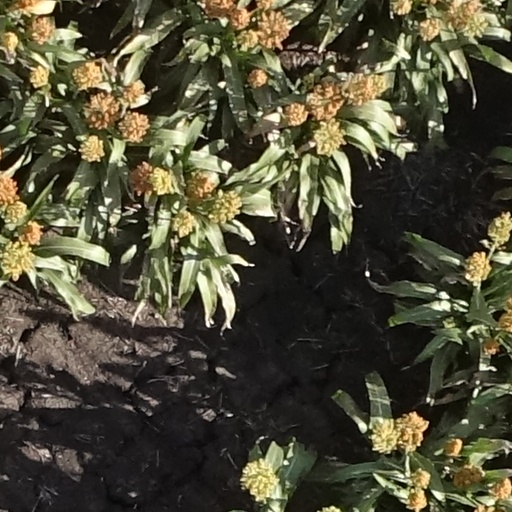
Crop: sorghum